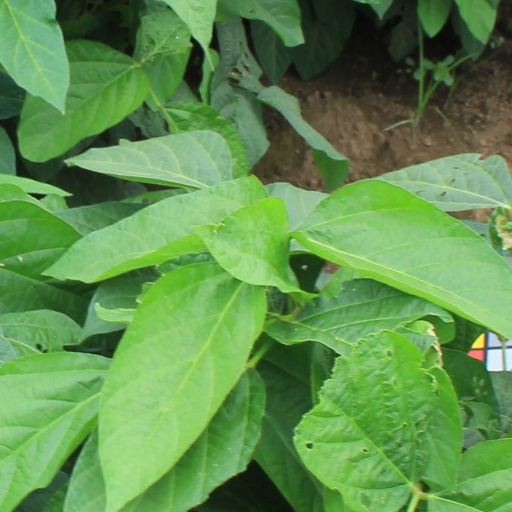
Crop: soybean